Denzel Perryman

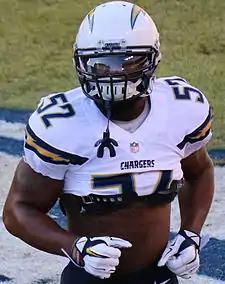
Perryman with the San Diego Chargers in 2015

Denzel Lamar Perryman (born December 5, 1992) is an American professional football linebacker for the Los Angeles Chargers of the National Football League (NFL). He played college football for the Miami Hurricanes and was selected by the then San Diego Chargers in the second round of the 2015 NFL draft.